Monte Makaya

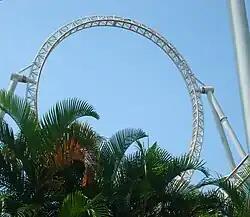

Monte Makaya was a steel, looping roller coaster manufactured by Intamin and located at Terra Encantada in Rio de Janeiro, Brazil. When it opened in 1998, Monte Makaya's eight inversions tied the world record previously set by Dragon Khan. It was located in the Terra Africana section near the rear of Terra Encantada in the northwest corner prior to the park's closure. Its location was in the newly relocated Mirabilandia amusement park under construction in Paulista, Pernambuco, Brazil from 2017 to 2024, when the project was canceled. The park put all of their rides on sale, except for Makaya. Makaya’s whereabouts are unknown.